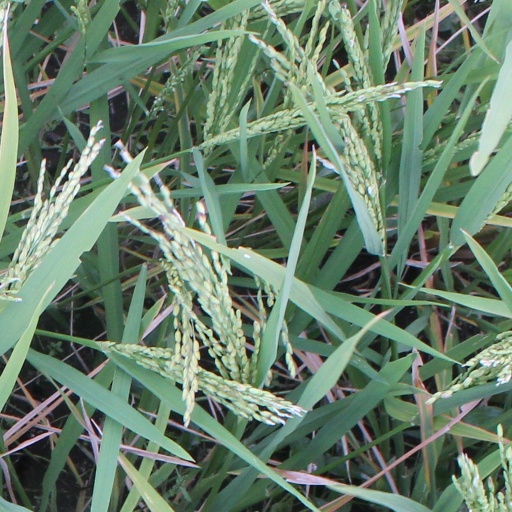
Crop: rice